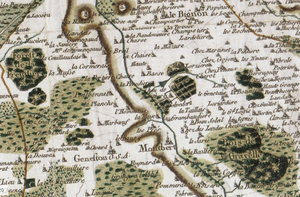
carte de montbert
Montbert est une commune française située dans le département de Loire-Atlantique en région Pays de la Loire. Elle se trouve au point de rencontre du pays de Retz à l'ouest, du pays du Vignoble nantais à l'est, du pays de Nantes au nord et de la Vendée au sud. La commune est membre de la communauté de communes de Grand Lieu.